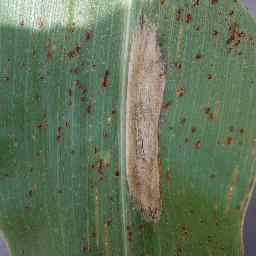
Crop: corn
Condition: (maize)_northern_blight